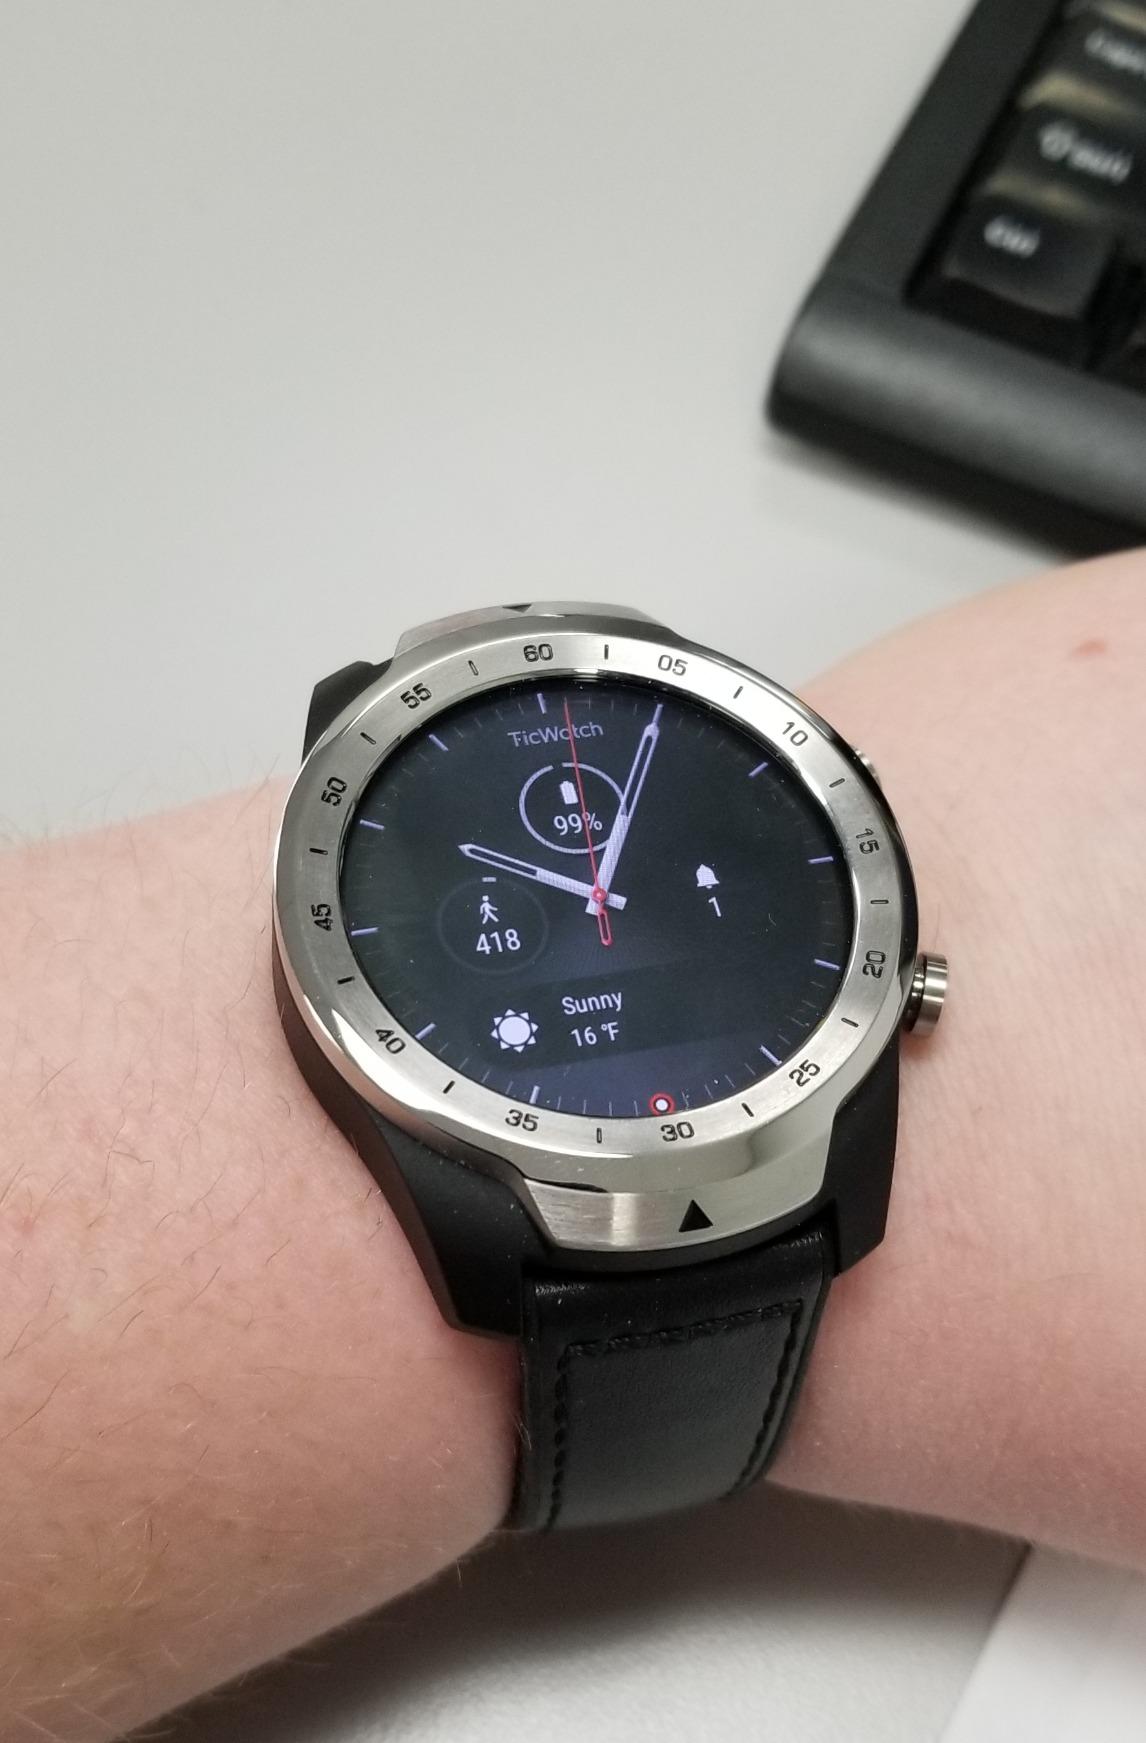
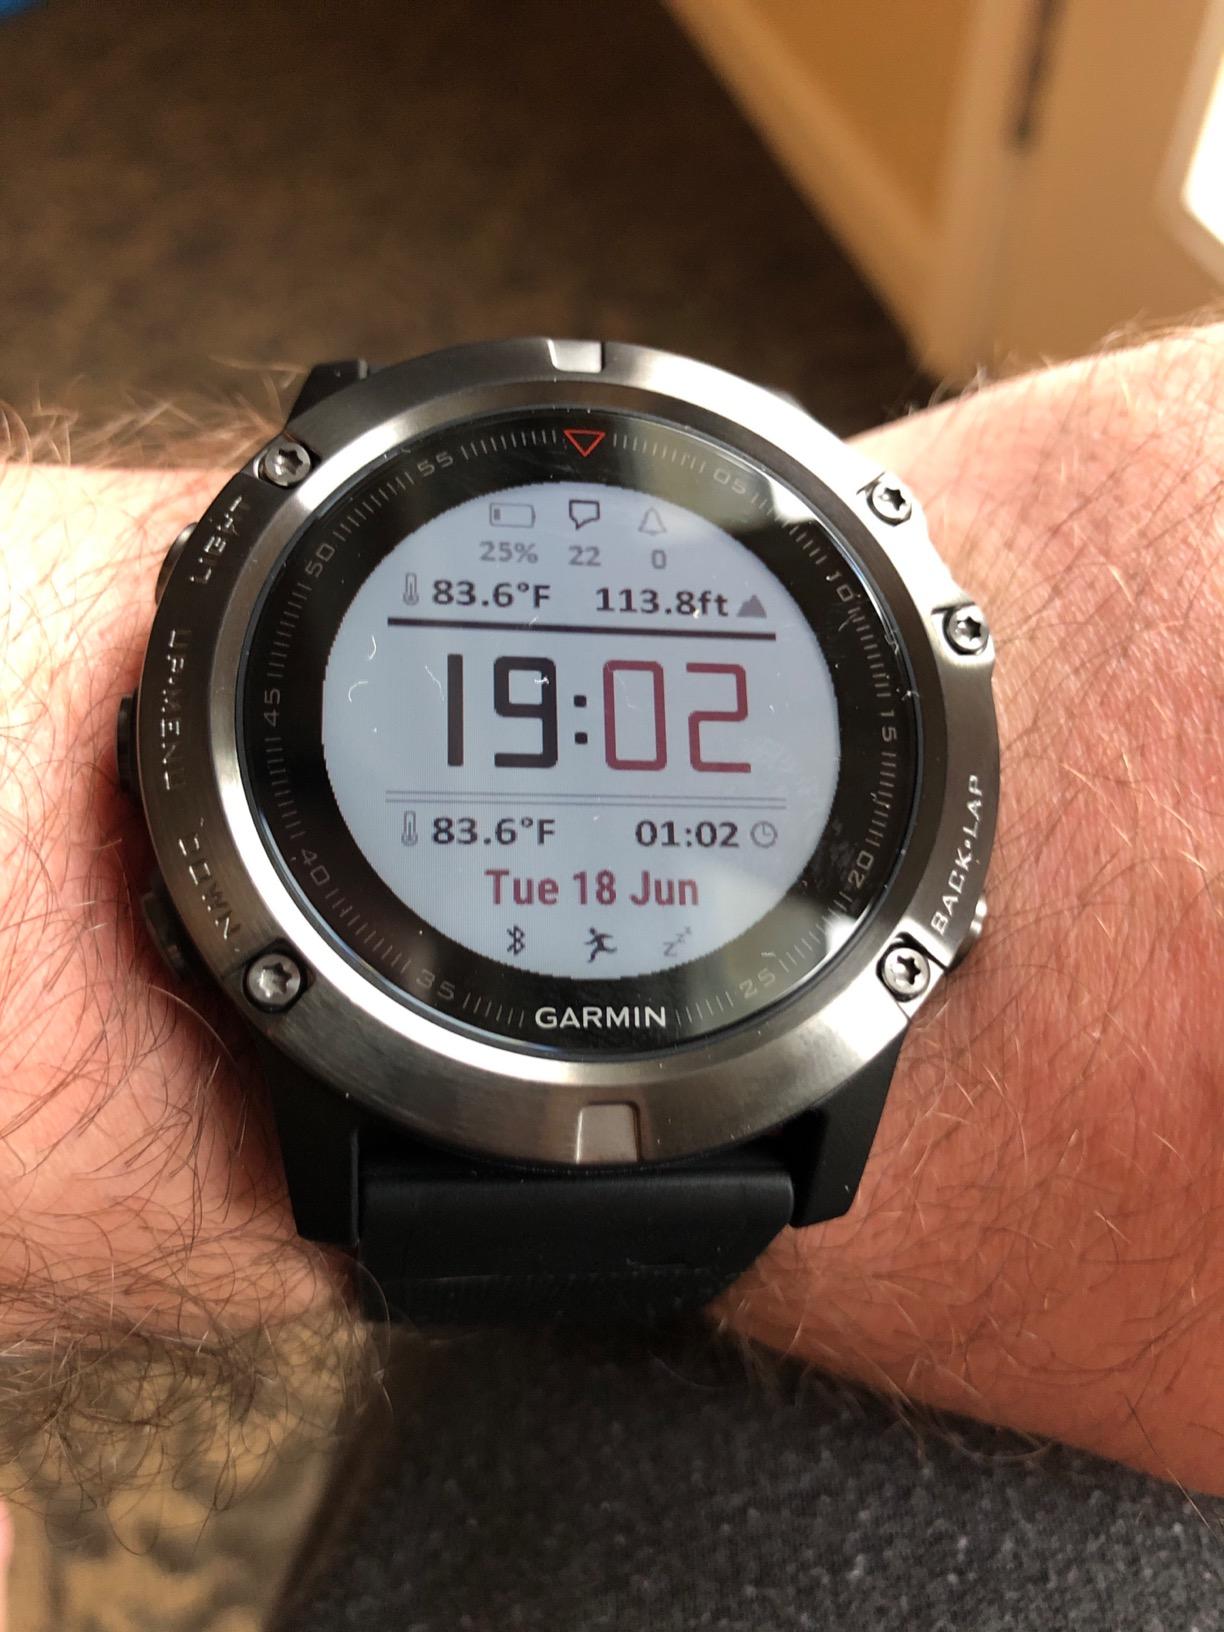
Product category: smartwatch
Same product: no